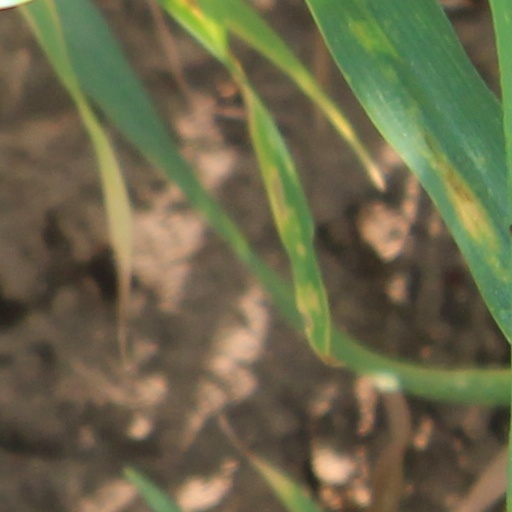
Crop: wheat